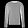
Label: Pullover